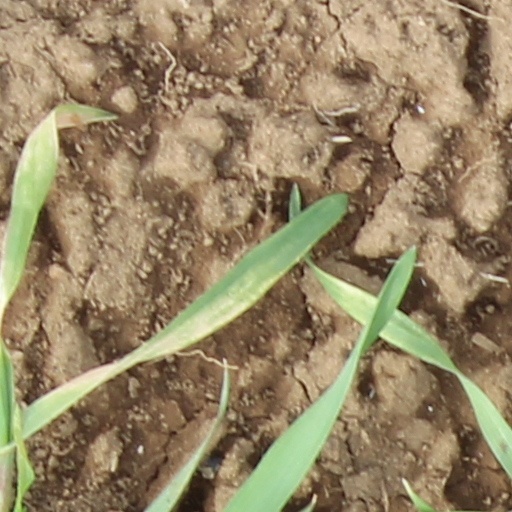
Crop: wheat